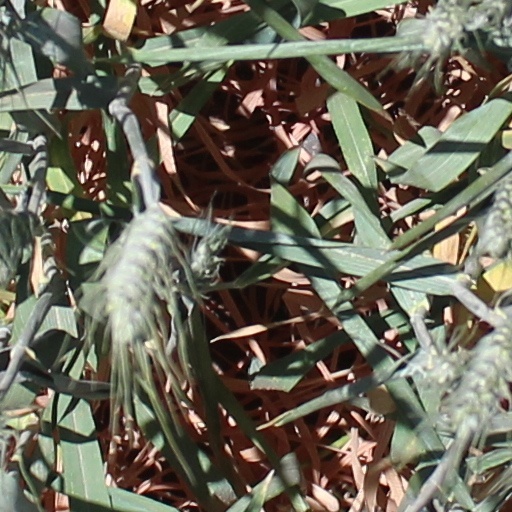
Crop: wheat